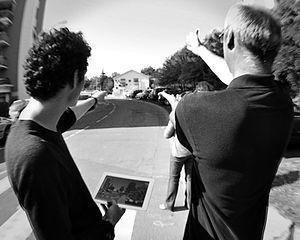
France, ville de Montpellier, quartier de La Pompignane, Juin 2013. Médiation avec Unlimited Cities PRO. Habitants avec JM Bourgogne, directeur ville numérique Montpellier et Martin Cahen, designer du Strate. Español: Francia, ciudad de Montpellier, barrio de La Pompignane, junio 2013. Mediación con Unlimited Cities PRO. Habitantes con JM Bourgogne, director ciudad numérica Montpellier y Martin Cahen, diseñador del Strate.
Villes sans limites ou Unlimited Cities sont des méthodes et des applications visant à faciliter l’implication de la société civile dans les transformations urbaines. Unlimited Cities DIY est une évolution open source de l’application en lien avec le New Urban Agenda de la conférence « Habitat III » des Nations unies.